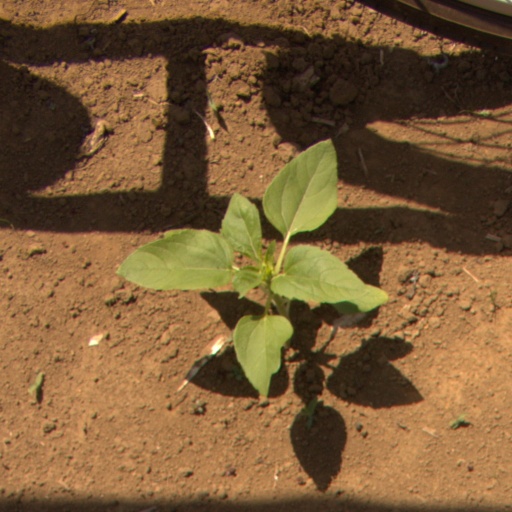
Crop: Jerusalem artichoke